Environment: real
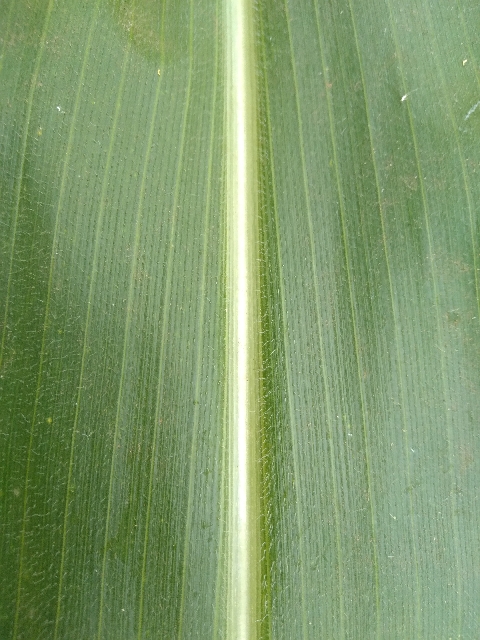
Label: healthy